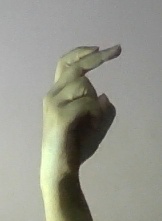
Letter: zay